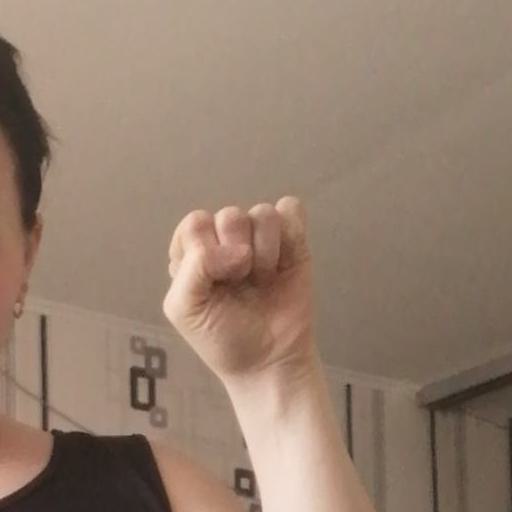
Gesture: fist